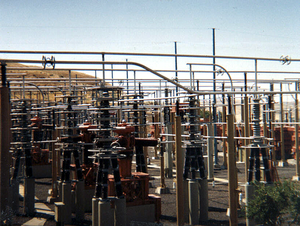
Pacific DC Intertie est une ligne HVDC qui relie électriquement le Nord-Ouest Pacifique à Los Angeles au sud de la Californie. La ligne a en 2013 une puissance de 3 100 MW.